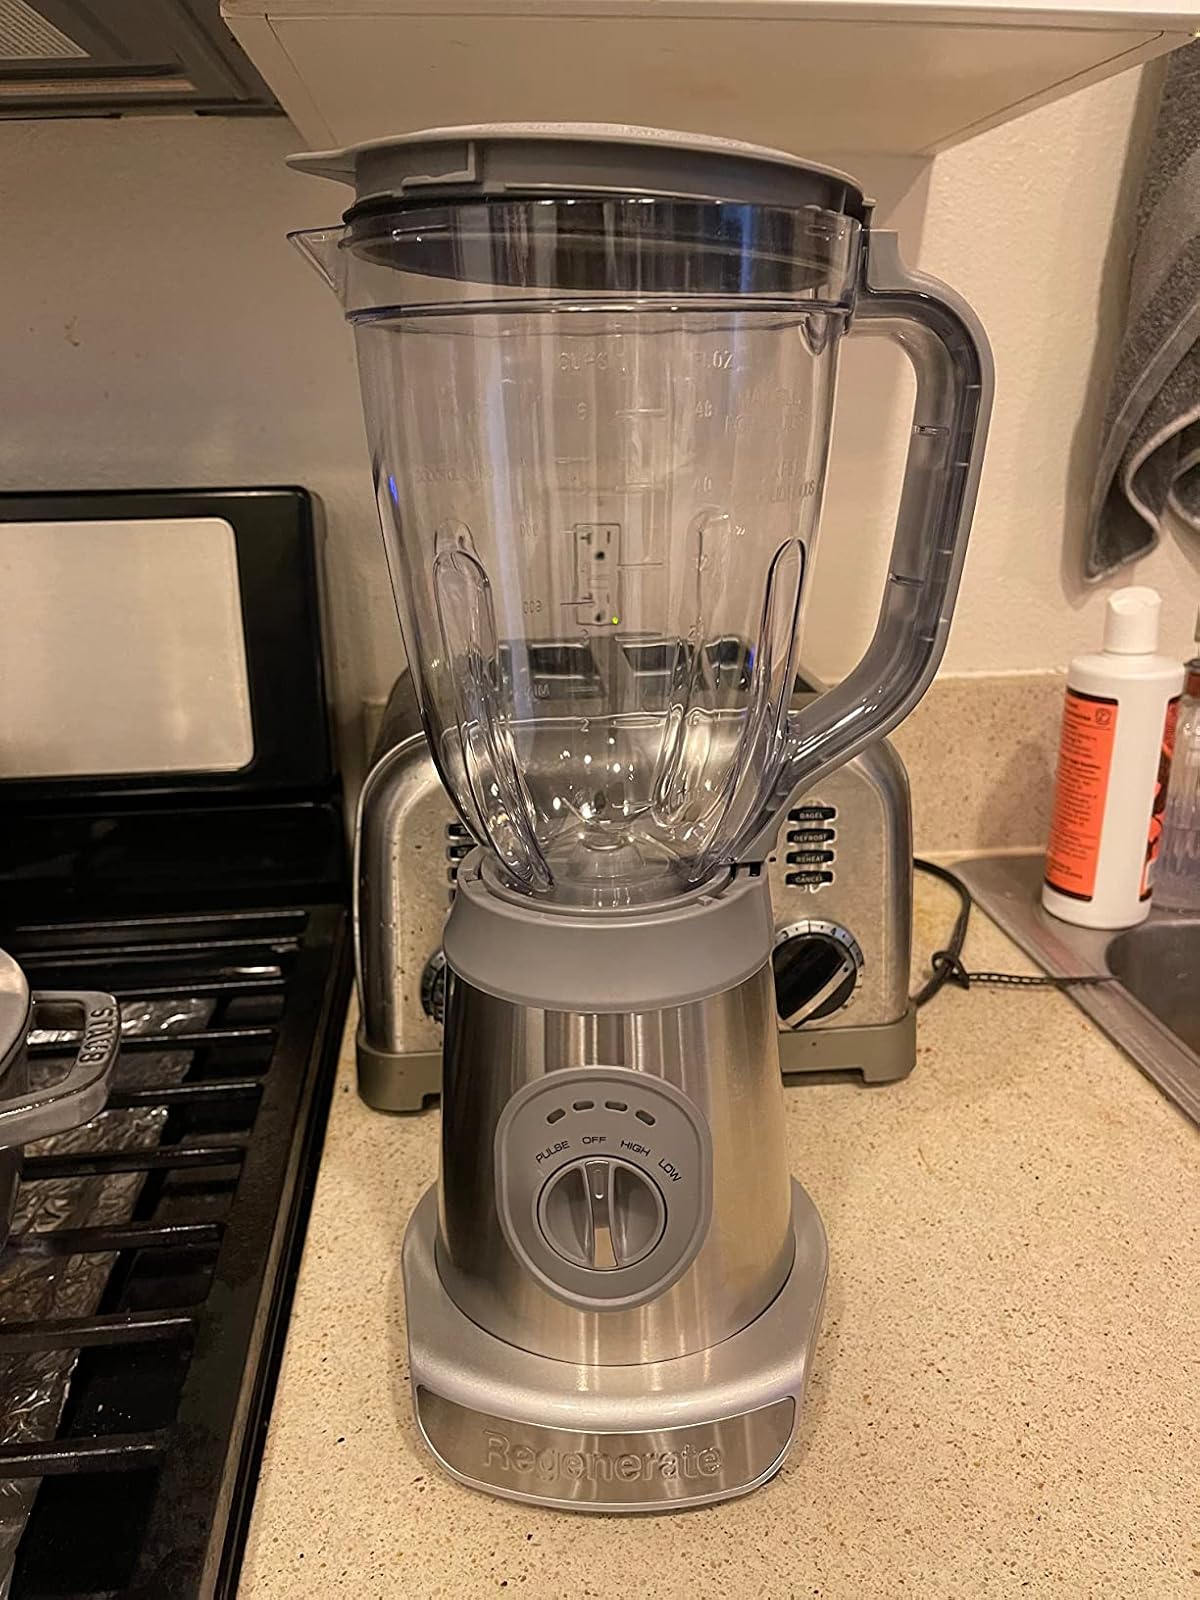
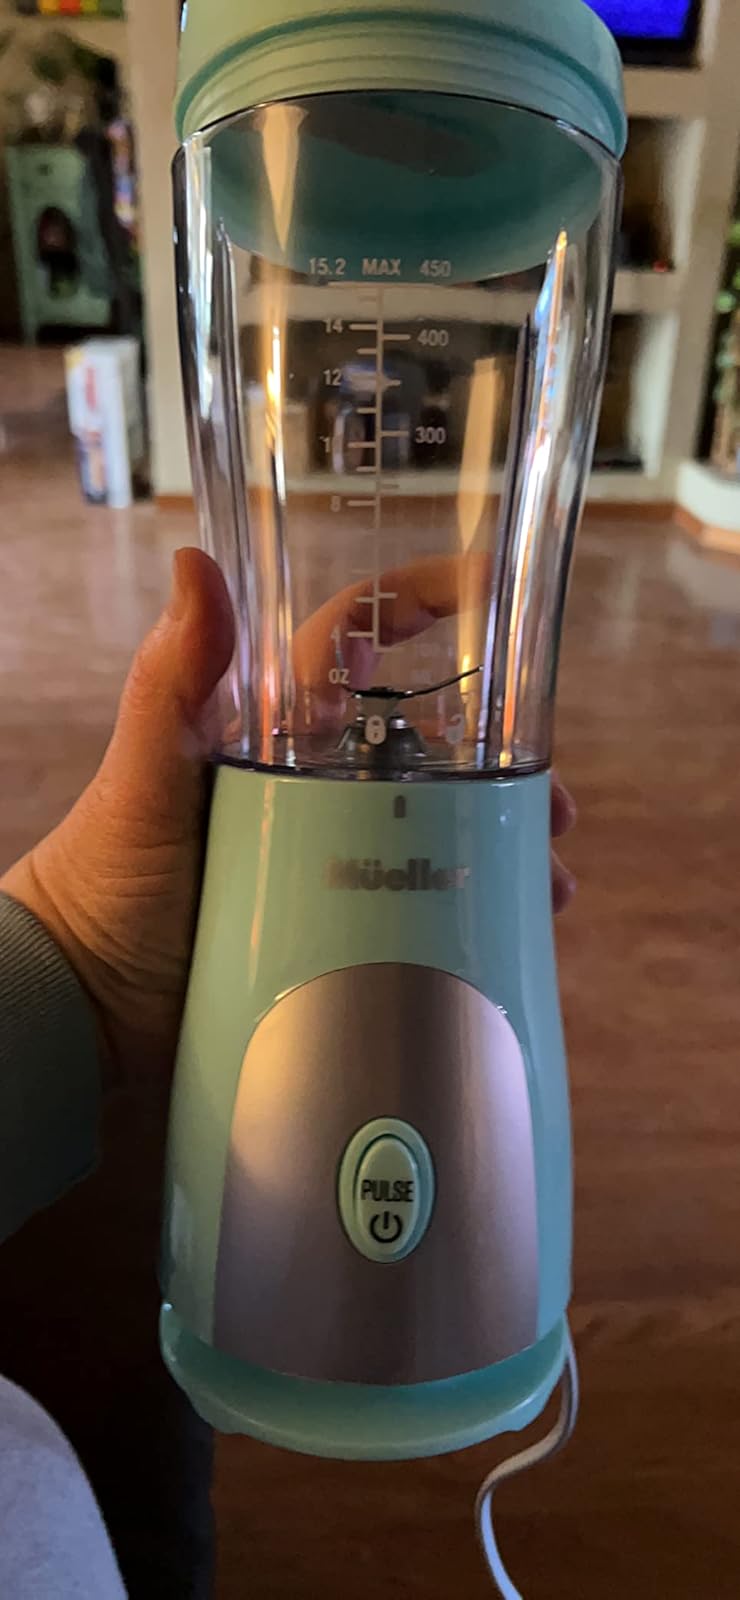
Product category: items_blender
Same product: no